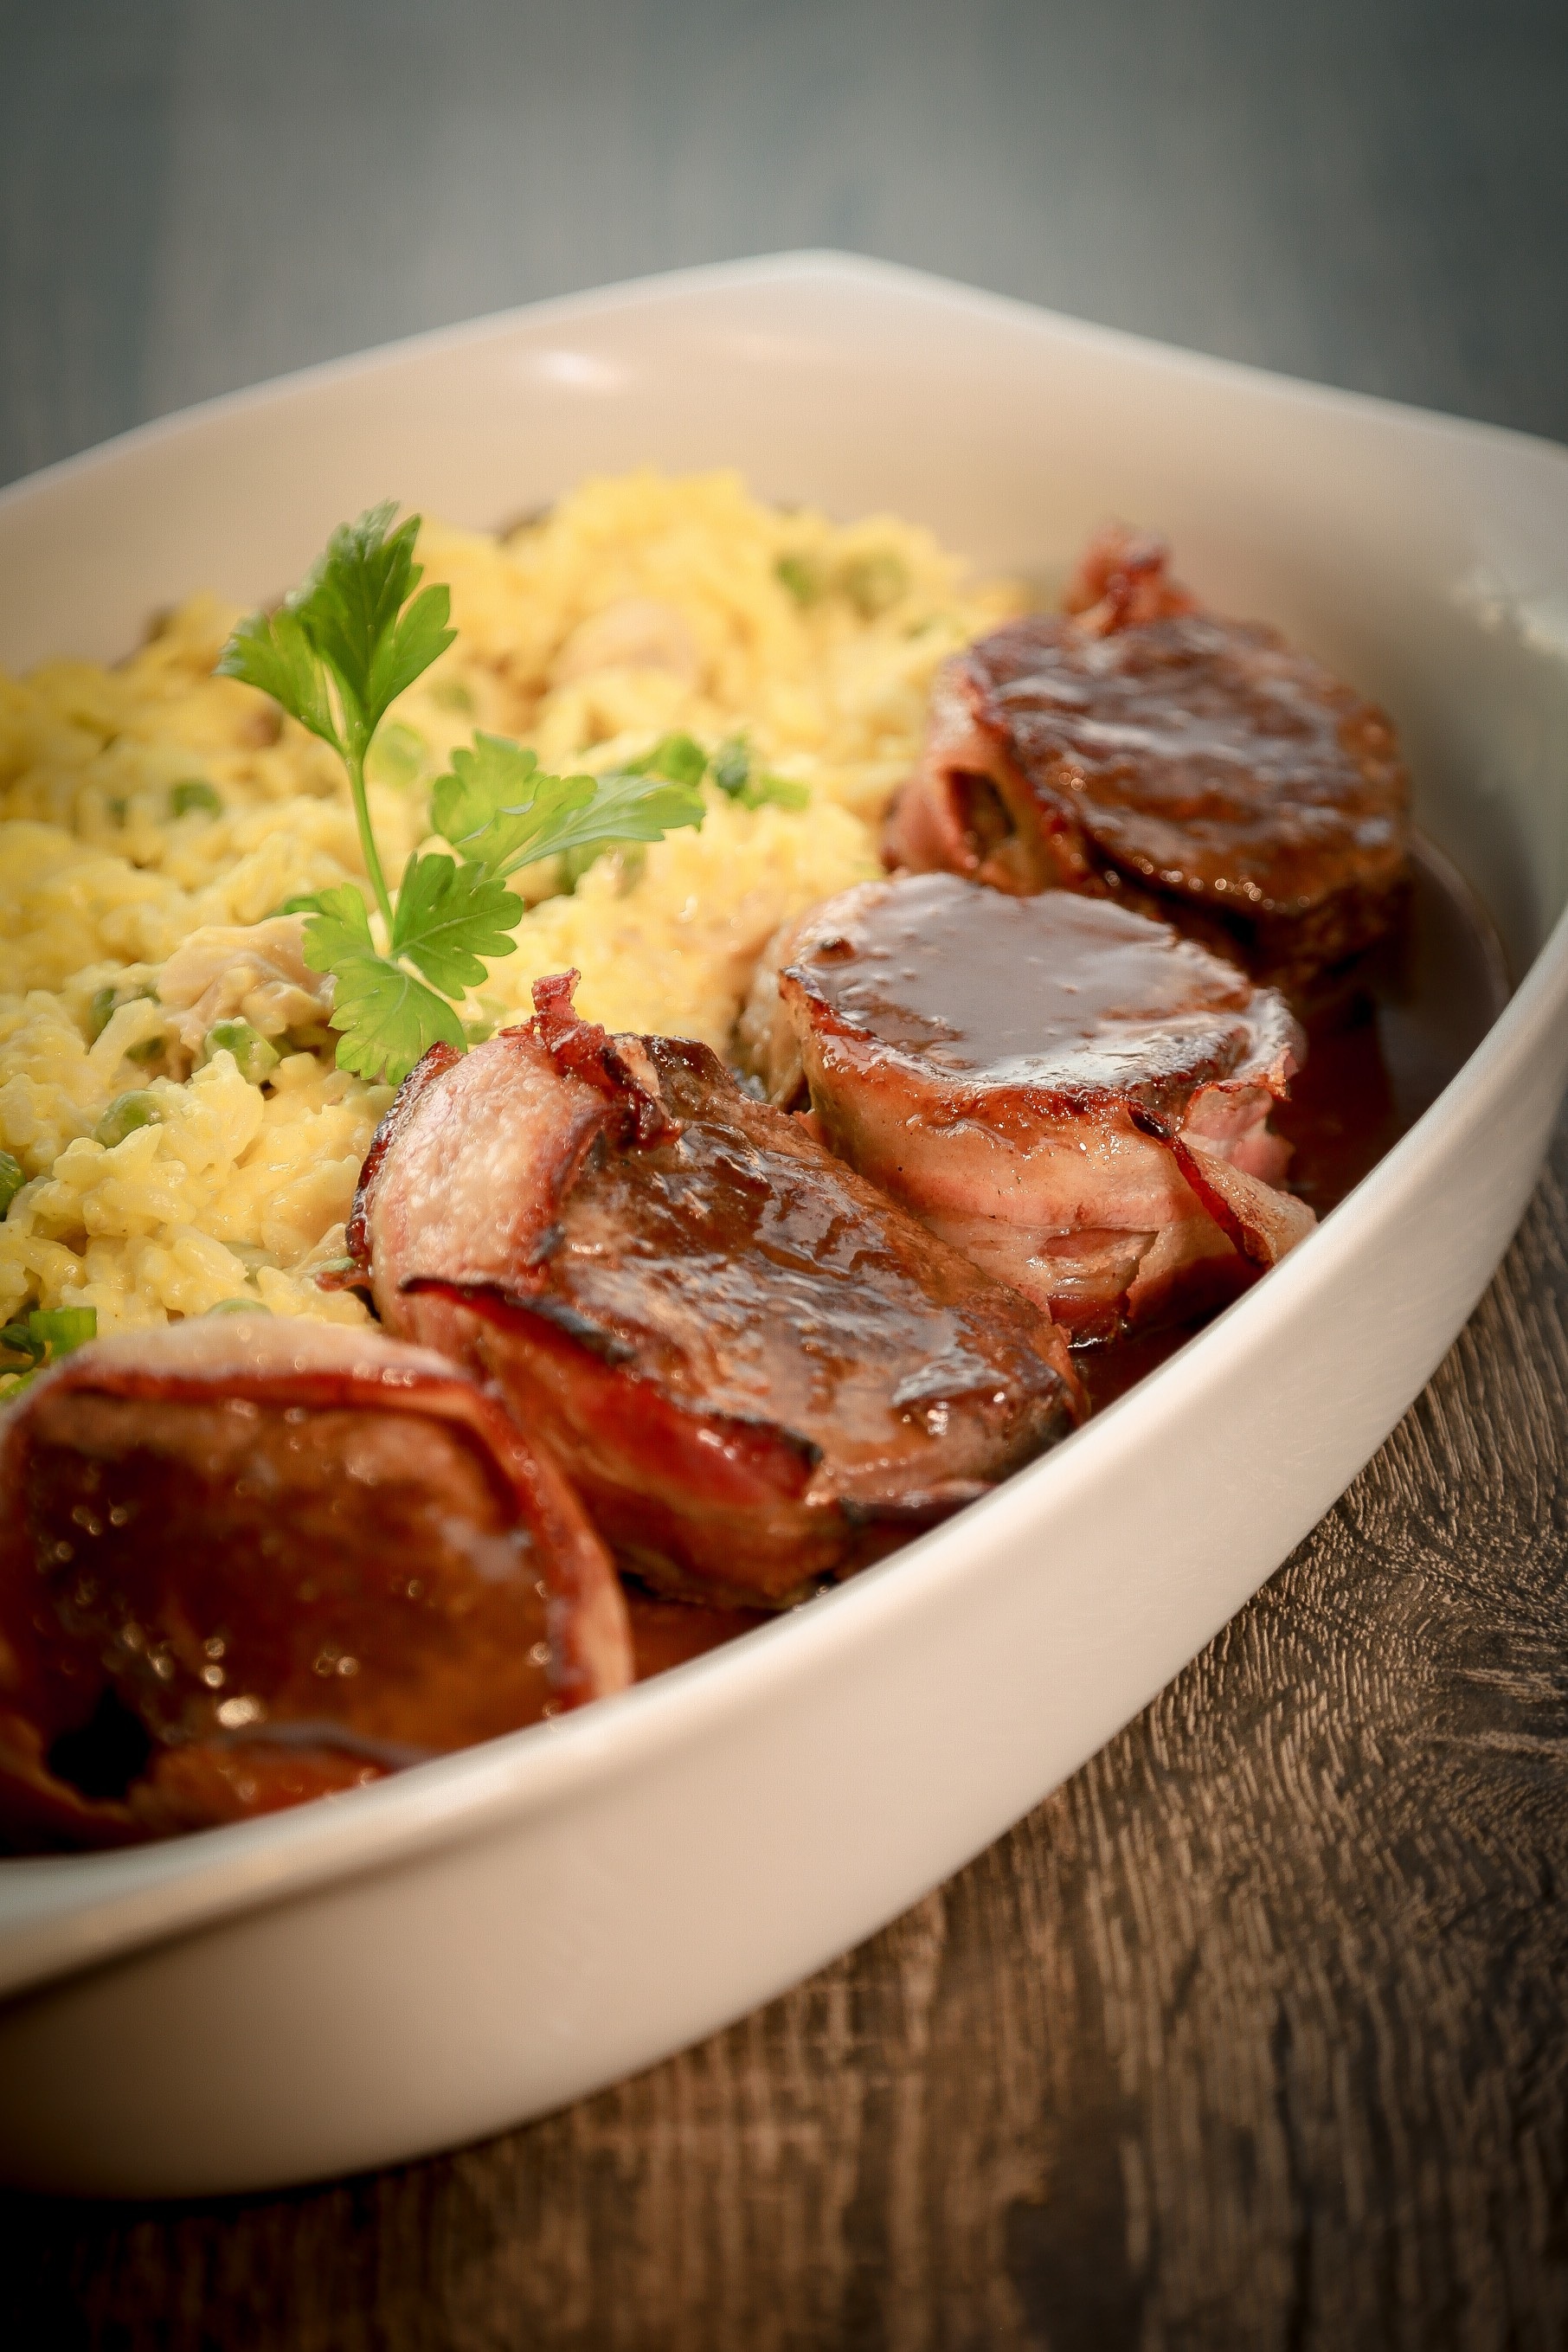
meal, sauce, restaurant, plate, delicious, tasty, dinner, gourmet, meat, cuisine, food, rice, bacon, filet